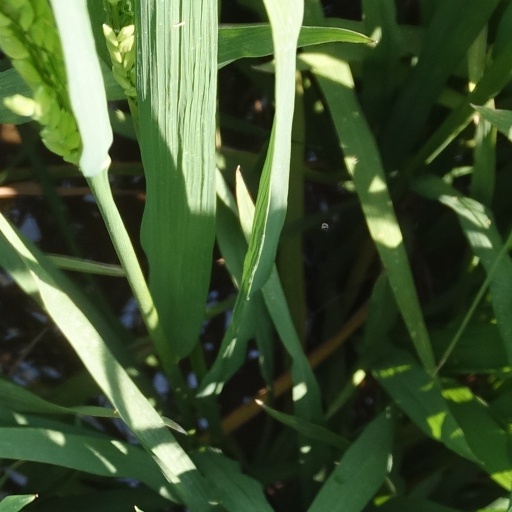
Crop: rice